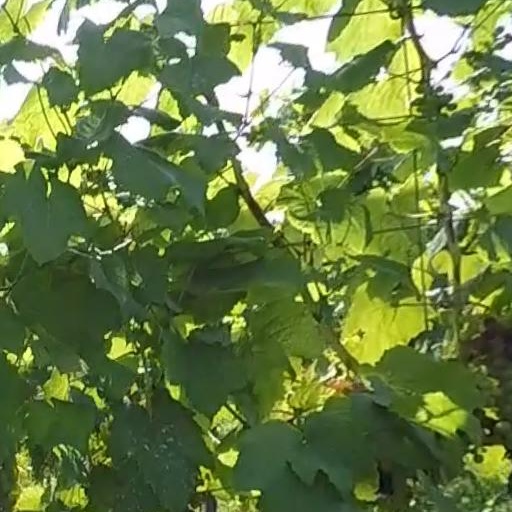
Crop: grape